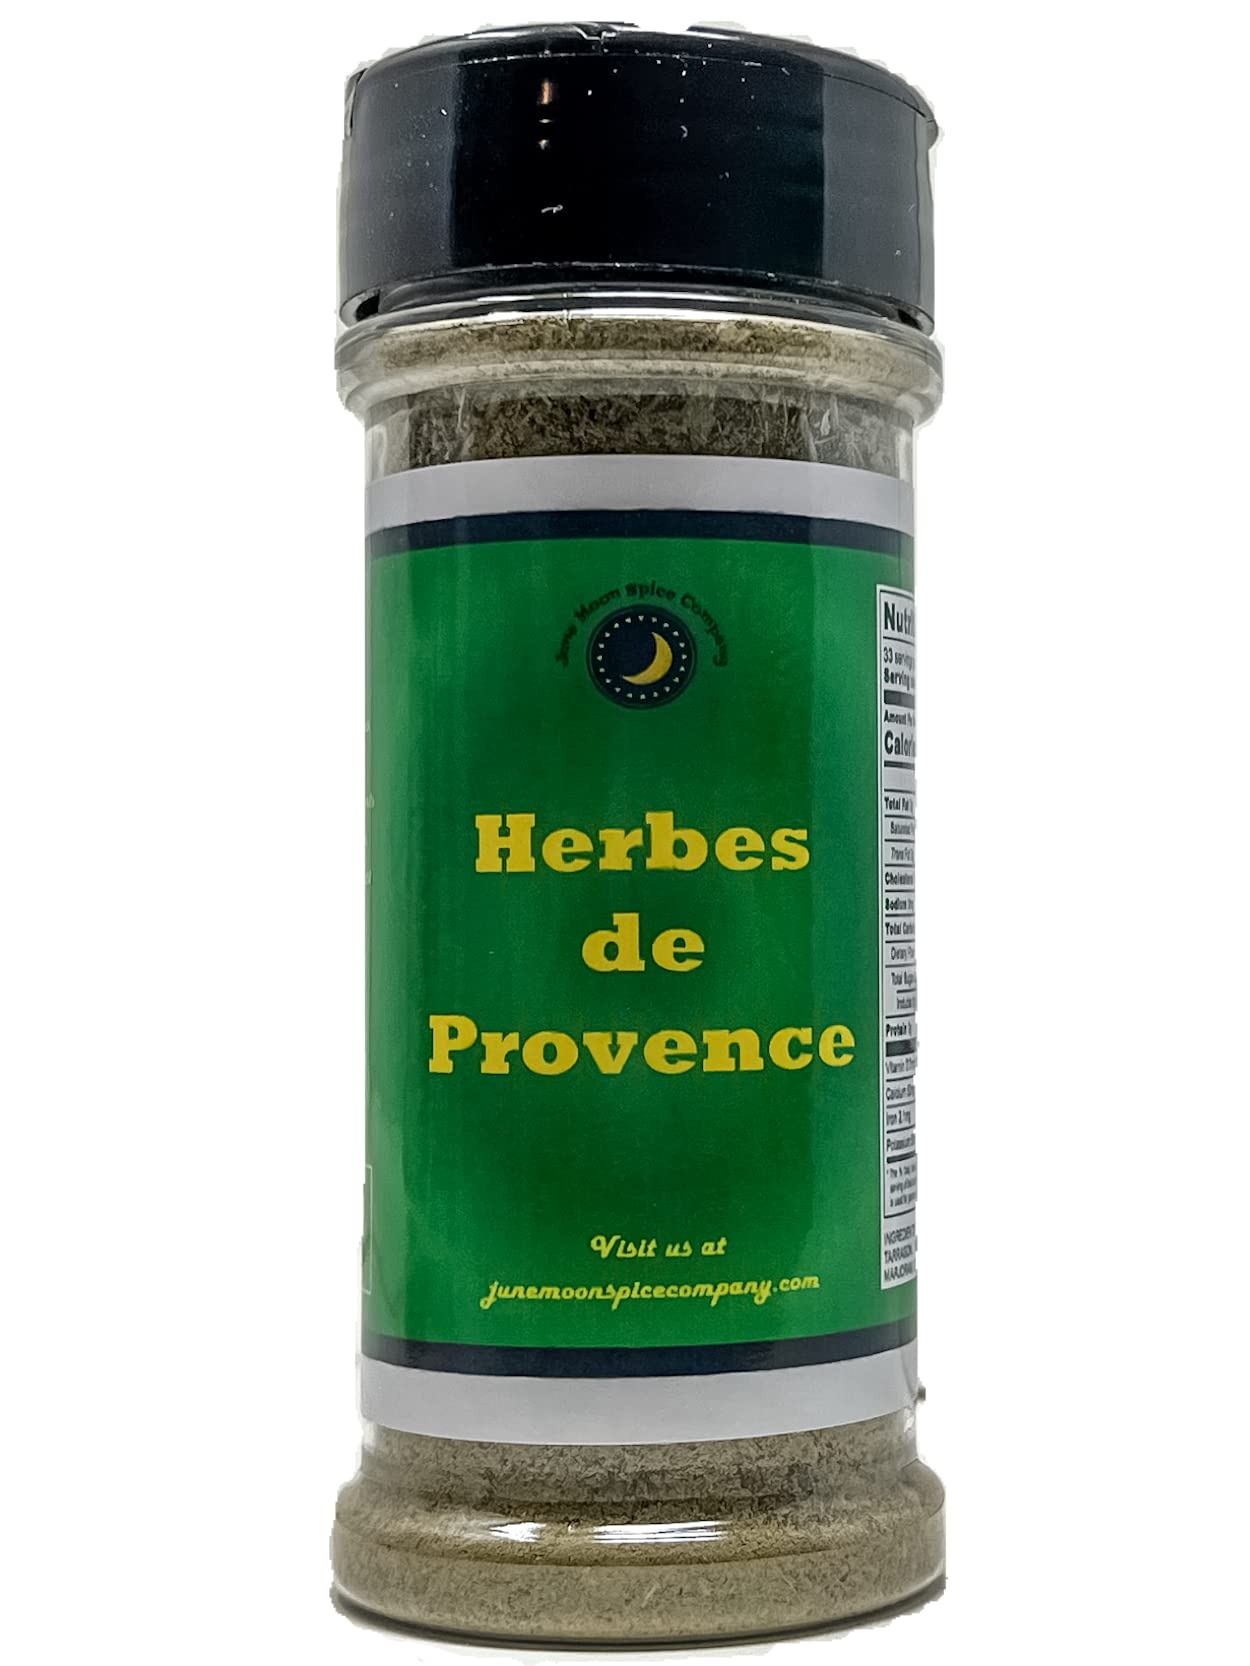
Item Name: Premium | Herbs de Provence | Craft in Small Batches with Farm Fresh Herbs
Bullet Point 1: ☀️ A Symphony of Sun-Soaked Flavors. Our Herbs de Provence is a harmonious medley of handpicked herbs that thrive under the Provencal sun. Lavender, thyme, rosemary, oregano, and marjoram dance together in perfect proportion, creating a symphony of flavors that is both aromatic and delightfully nuanced. Each pinch releases a burst of freshness that elevates your culinary creations to a level of sophistication.
Bullet Point 2: Herbs de Provence is widely used in classical recipes with roasted vegetables, grilled fish and stews but can be used with anything requiring herbs,
Bullet Point 3: 🌸 A Fragrant Bouquet in Every Dish. Experience the delicate balance of floral notes from lavender intertwined with the earthy richness of thyme and rosemary. The result is a fragrant bouquet that not only tantalizes the taste buds but also fills your kitchen with the irresistible aroma of the French countryside. Let each dish tell a story of culinary finesse and Provencal elegance.
Bullet Point 4: 🍲 Versatile Culinary Alchemy. Unlock the culinary secrets of Provence effortlessly with June Moon spice Company's Herbs de Provence. This versatile blend is your passport to infusing French flair into a myriad of dishes – from roasted meats and grilled vegetables to stews, soups, and beyond. Elevate the everyday to the extraordinary with a pinch of Provencal magic.
Bullet Point 5: 🌿 Garden Fresh, Naturally. At June Moon Spice Company, we believe in the purity of flavor. Our Herbs de Provence is crafted from the finest, garden-fresh herbs, ensuring that each jar is a testament to the authenticity of Provencal cuisine. No additives, no compromises – just the natural goodness that brings the essence of Provence to your table.
Bullet Point 6: 🍷 Perfect Pairing for Culinary Adventures. Whether you're a seasoned chef or an aspiring home cook, June Moon Spice Company's Herbs de Provence is your companion for culinary adventures. Enhance the flavors of your favorite dishes, experiment with new recipes, and let the taste of Provence be the secret ingredient that transforms every meal into a sensory delight.
Bullet Point 7: 🌿 Elevate Your Culinary Journey. Indulge in the culinary allure of Provence with our Herbs de Provence. Elevate your dishes to a level of sophistication that only the flavors of southern France can provide. Immerse yourself in the timeless beauty of Provencal herbs, and let June Moon Spice Company be your guide on a journey of gastronomic delight. 🌿✨
Bullet Point 8: TASTE the PREMIUM difference!
Bullet Point 9: A double FRESHNESS seal is applied to FRESH ingredients immediately after blending to lock in maximum flavor and zest.
Bullet Point 10: Buy today and enjoy! 5.5 fl. oz. STURDY bottle comes with reusable screw flavor lock top with sift option.
Product Description: Transport your senses to the sun-kissed fields of Provence with our exquisite Herbs de Provence, curated and crafted by June Moon Spice Company. A timeless blend of fragrant herbs, this culinary masterpiece captures the essence of southern France, infusing your dishes with a touch of Mediterranean magic.
Value: 5.5
Unit: Ounce

Price: 12.88